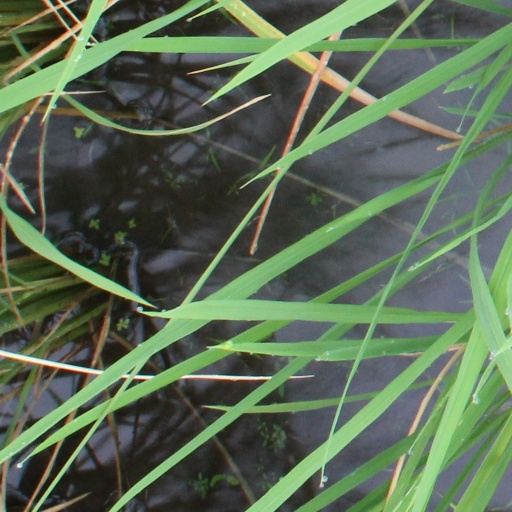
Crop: rice